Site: brandenburg
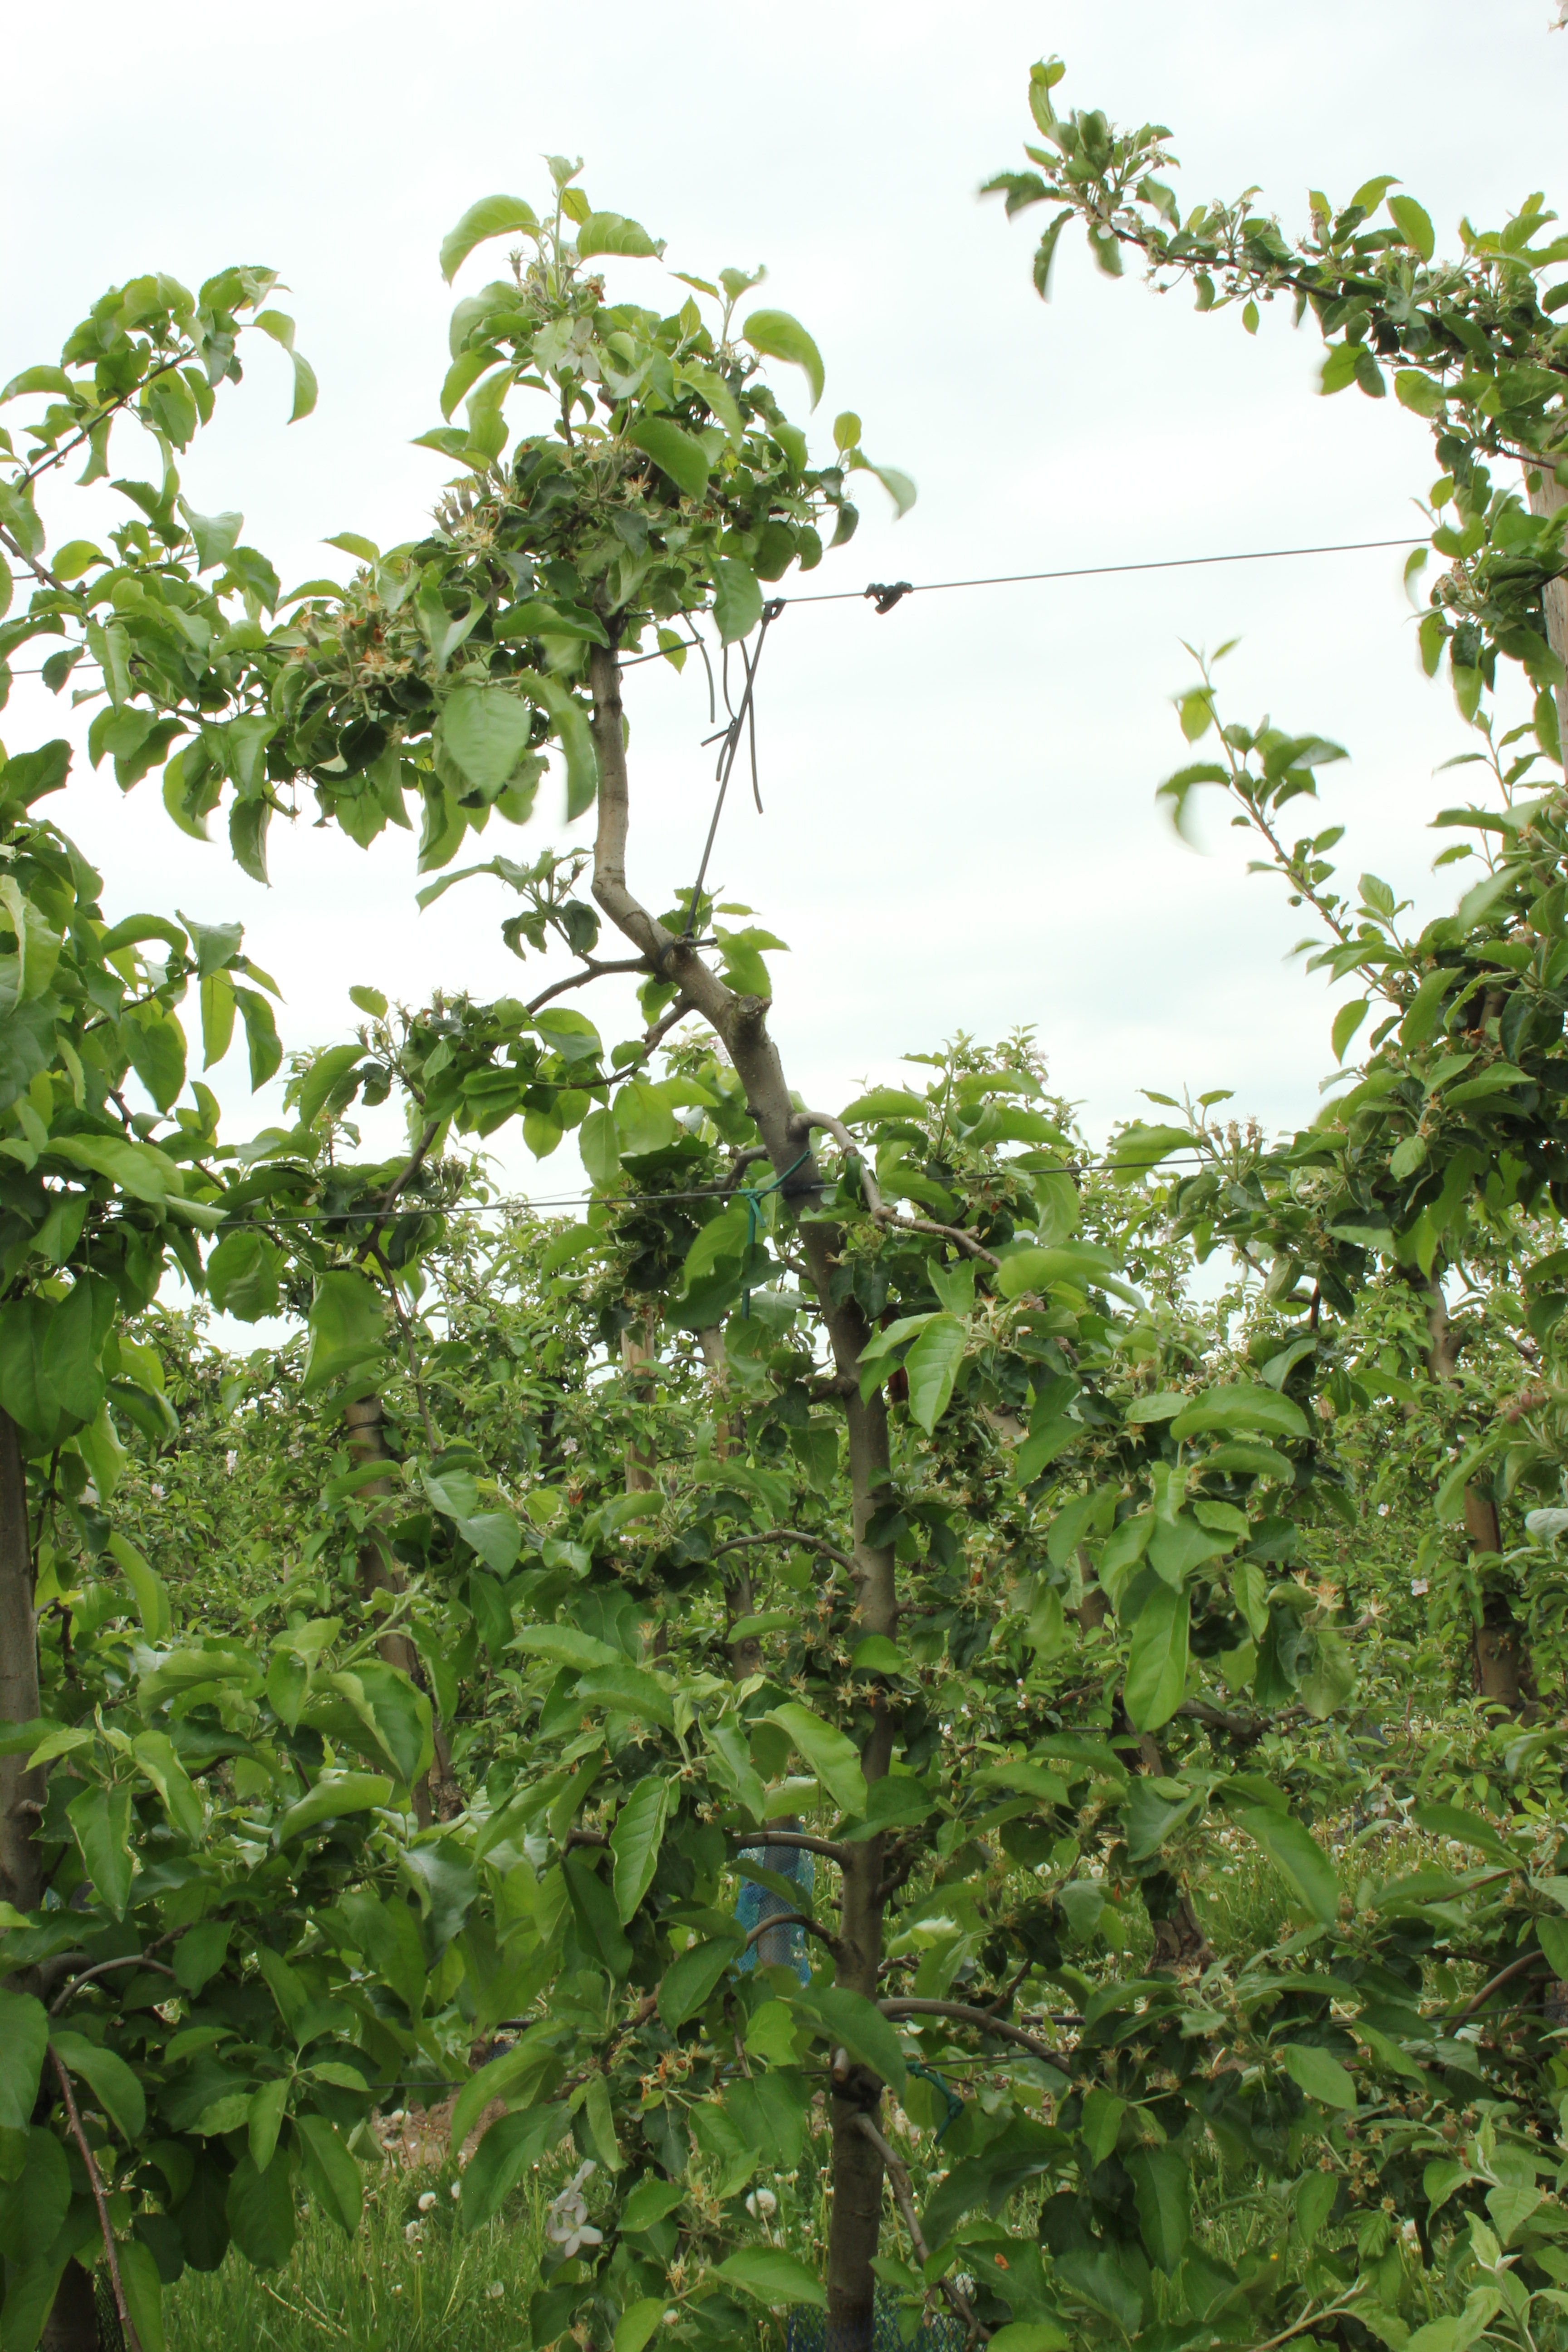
Growth stage (BBCH 67): Flowering